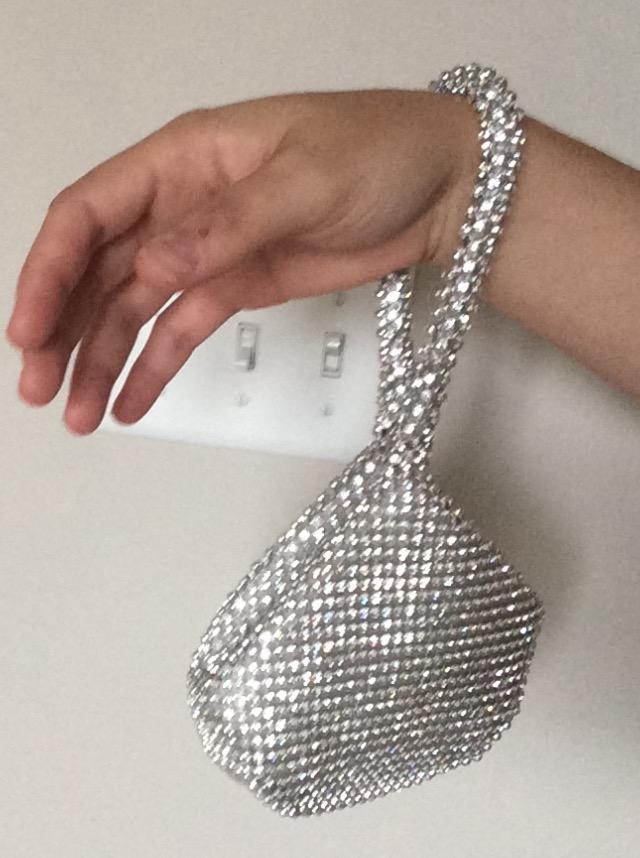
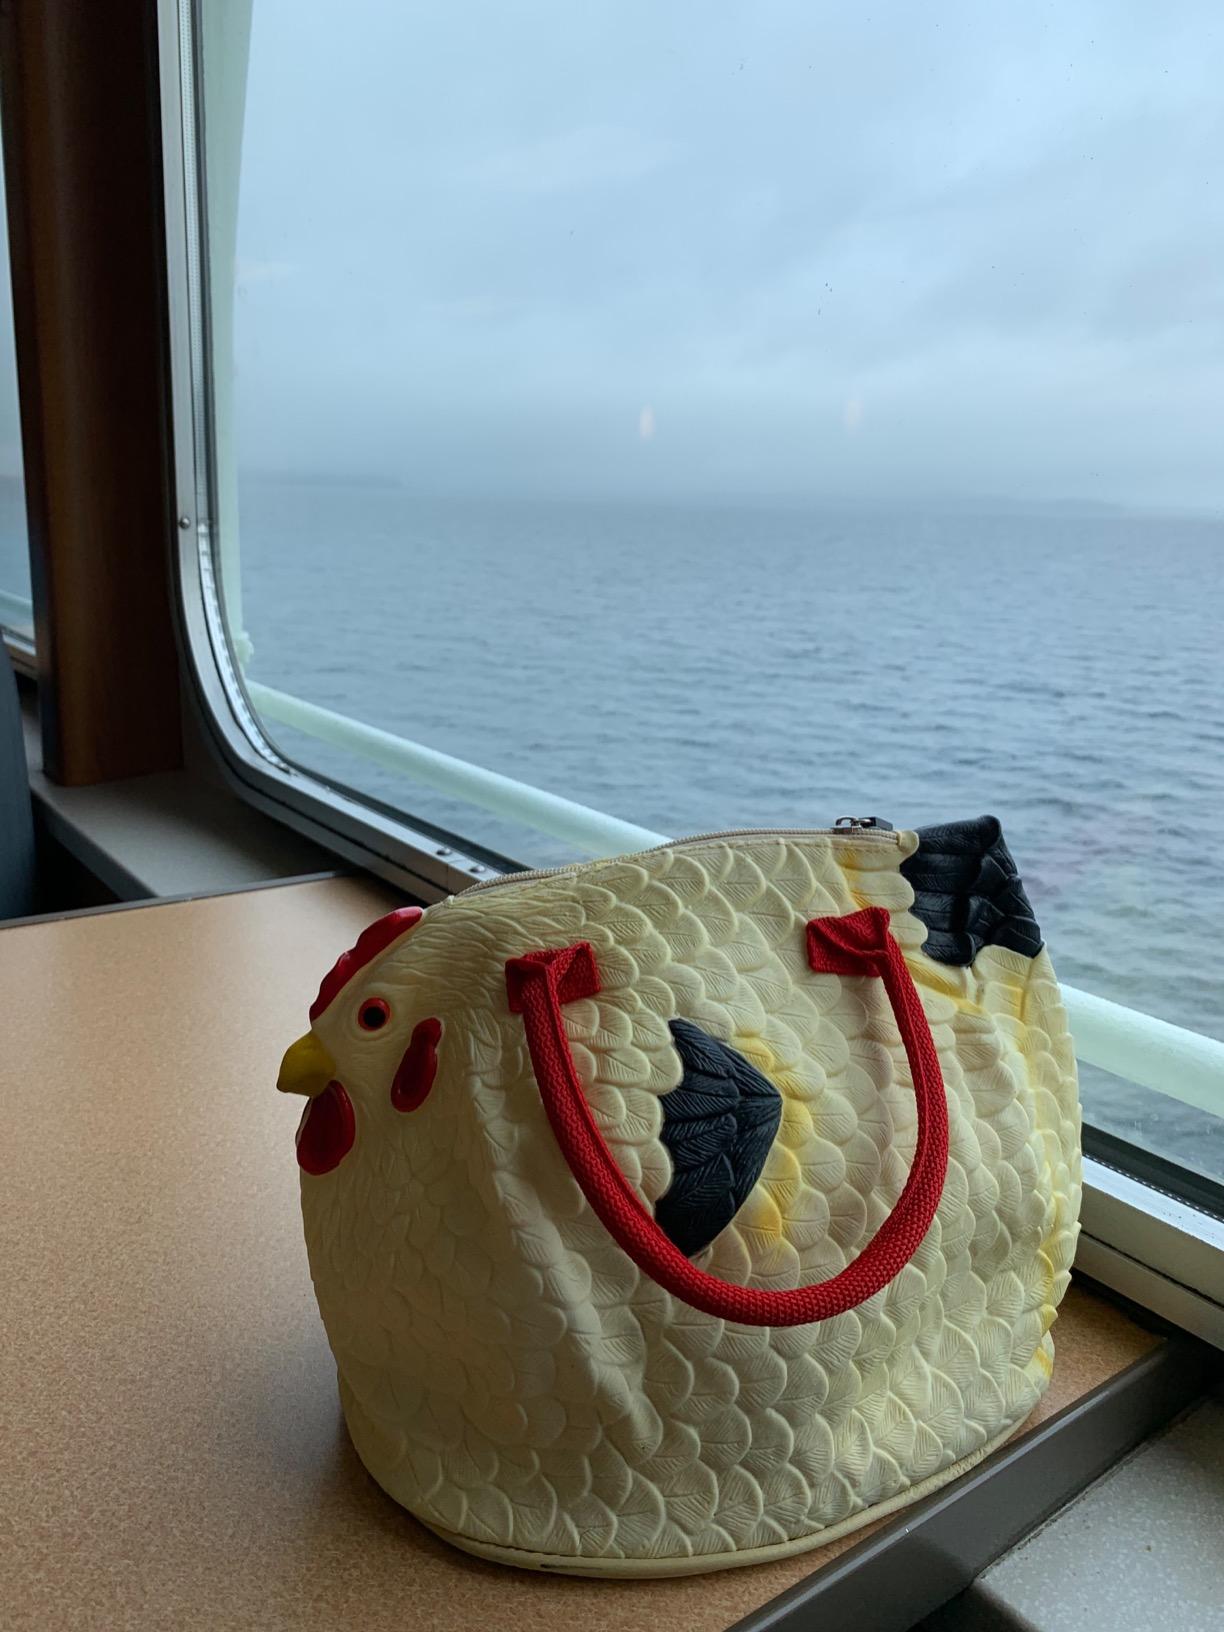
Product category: accessories_handbag
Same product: no